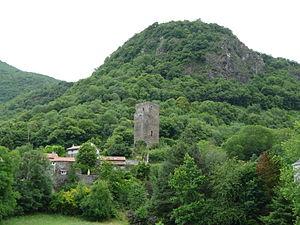
Le village de Fronsac dominé par la tour du château des Comtes de Comminges, Haute-Garonne, France.
Fronsac est une commune française située dans le département de la Haute-Garonne, en région Occitanie.